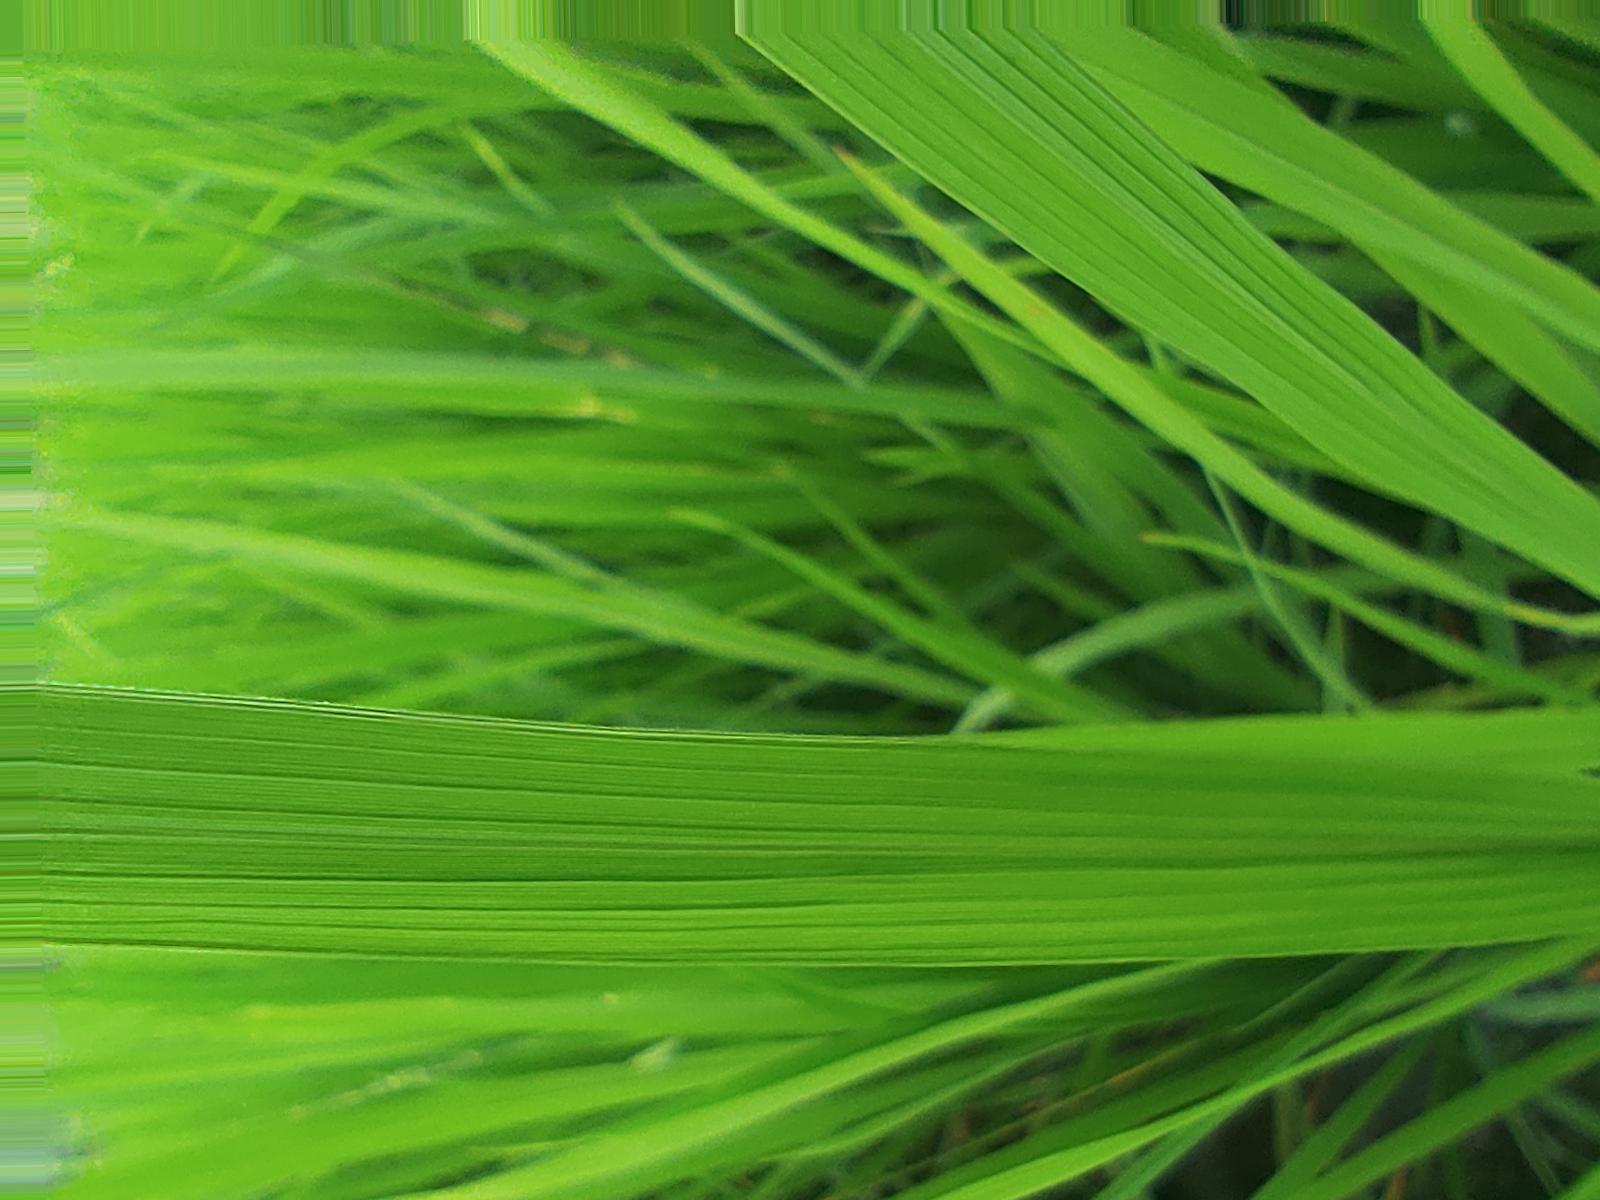
Nhãn: Healthy